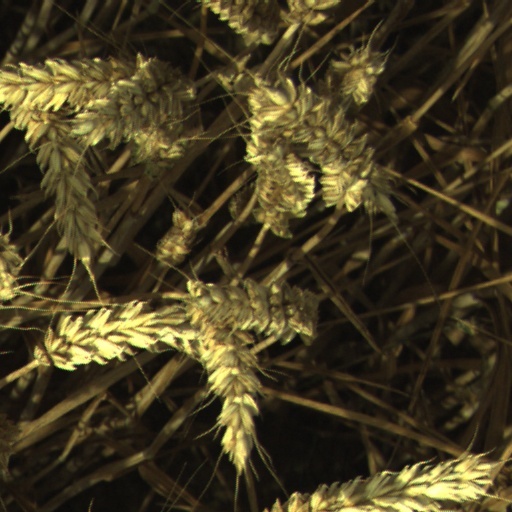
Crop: wheat